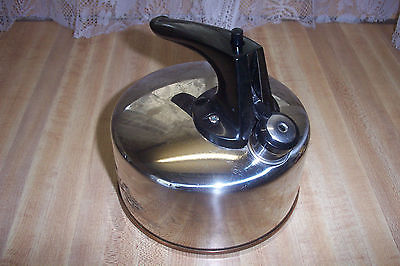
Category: kettle